Machine to machine

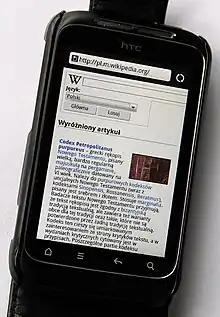
Commonplace consumer application

Wireless networks that are all interconnected can serve to improve production and efficiency in various areas, including machinery that works on building cars and on letting the developers of products know when certain products need to be taken in for maintenance and for what reason. Such information serves to streamline products that consumers buy and works to keep them all working at highest efficiency.